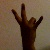
The image shows a hand gesture representing the number 7 in Indian Sign Language.